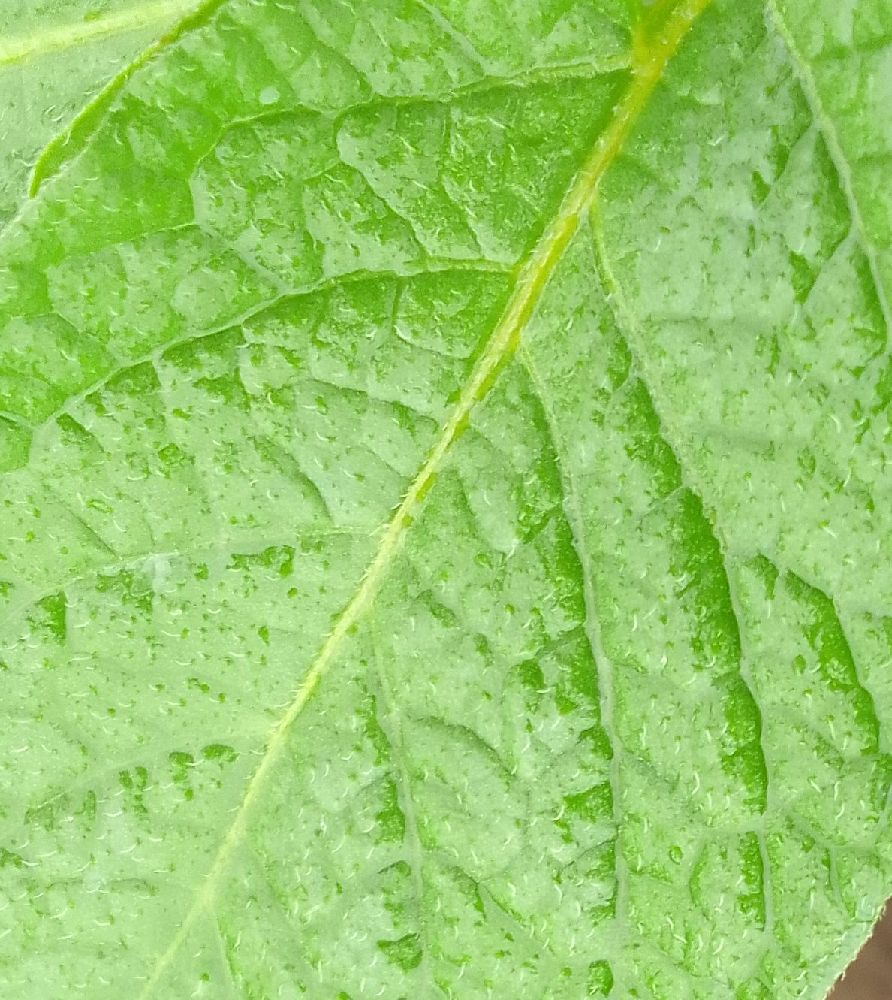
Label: Healthy